Camillo Paderni

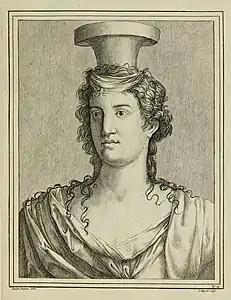
Sketch by Paderni, c 1740.

Camillo Paderni, or Camillus Paderni, lived from c. 1715 to 1781. He was an illustrator, excavator, and curator at the Museum Herculanense, as part of King Charles VII of Naples royal Palace in Portici, and a Roman.